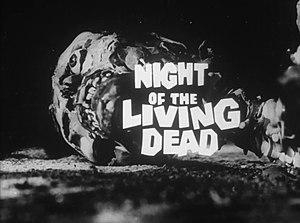
Le cinéma fantastique est un genre cinématographique regroupant des films faisant appel au surnaturel, à l'horreur, à l'insolite ou aux monstres. L’intrigue se fonde sur des éléments irrationnels, ou irréalistes. Le genre se caractérise par sa grande diversité : il regroupe des œuvres inspirées du merveilleux, des films d'horreur faisant appel à l'épouvante, au cauchemar, à la folie. Bien que représentant un genre à part entière, le cinéma de science-fiction se rattache au fantastique en mettant en scène des faits considérés comme impossibles, et qui s'accompagnent pour certains d'entre eux, d'horreur et d'épouvante. Le cinéma fantastique tire son origine de la littérature du même genre, et commence par adapter les œuvres classiques comme Frankenstein ou le Prométhée moderne ou Dracula.